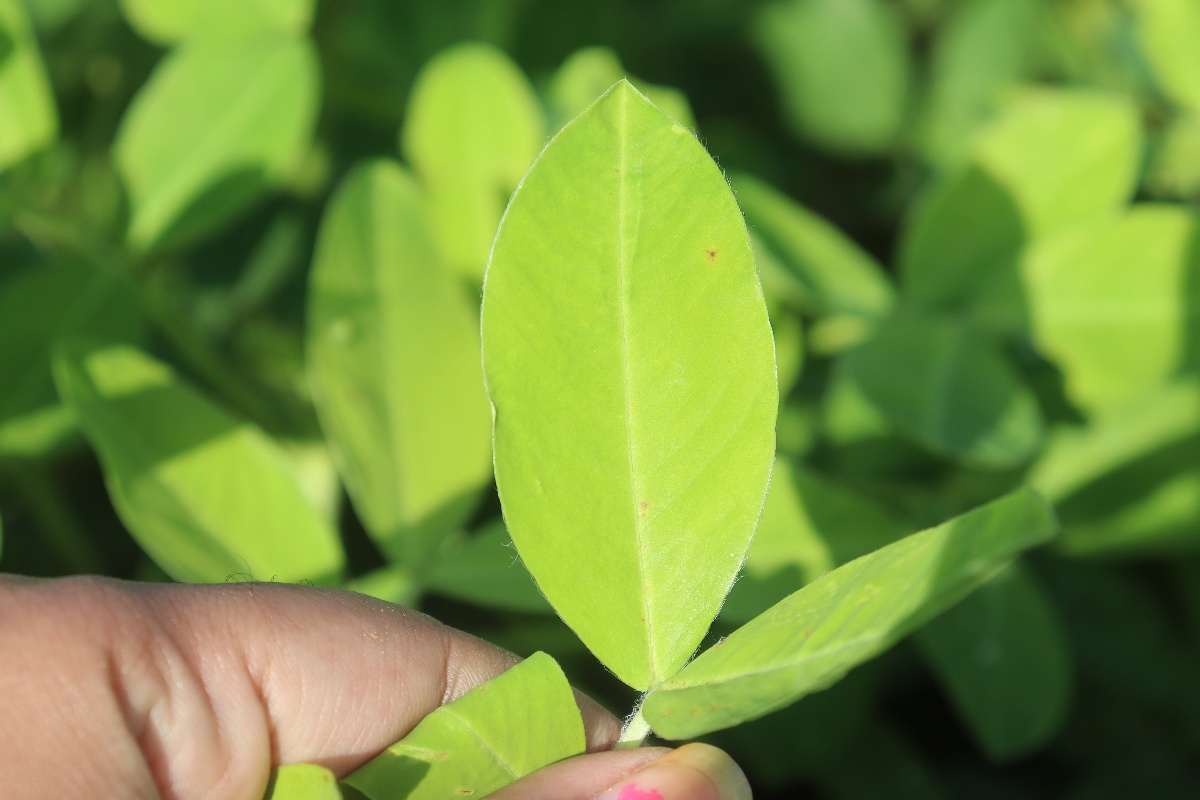
Label: healthy leaf